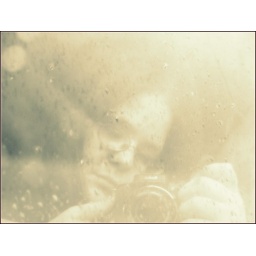
25th birthday... car mirror in the rain. Feeling a little sad, missing my father.